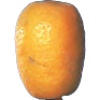
Label: Kumquats 1